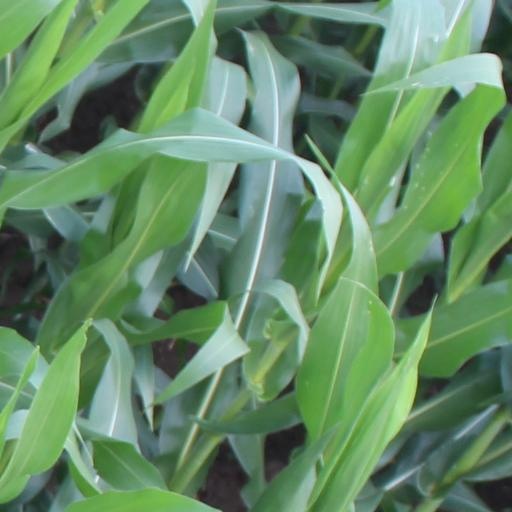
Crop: maize; corn